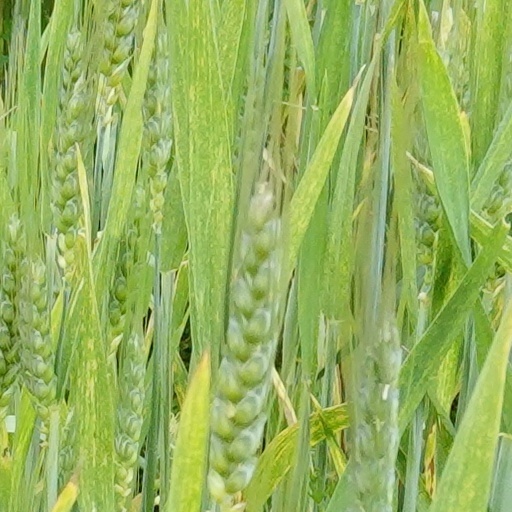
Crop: wheat